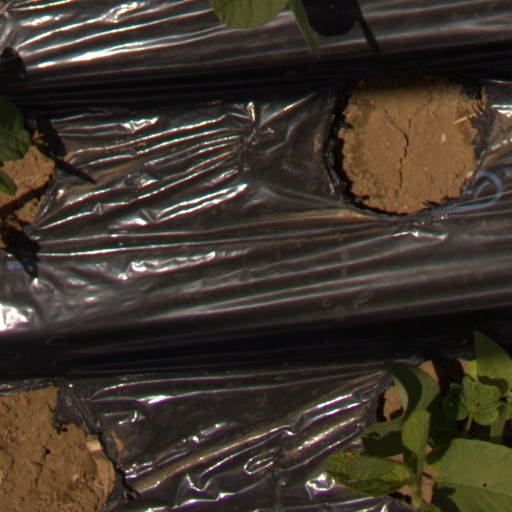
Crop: Jerusalem artichoke